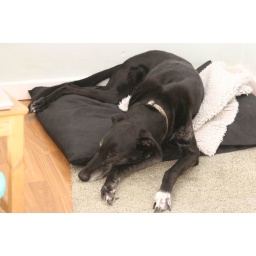
It's very warm here today, for once the dogs are sleeping in the shade rather than huffing in the sun.